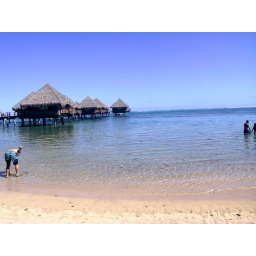
View of beach and over water hotel last day